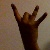
The image shows a hand gesture representing the number 8 in Indian Sign Language.